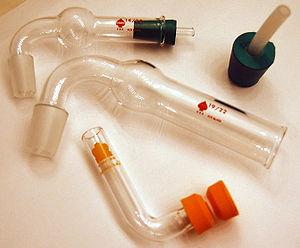
Un tube desséchant est une verrerie de laboratoire utilisée pour sécher un gaz généralement synthétisé en laboratoire de chimie. Il peut être droit, courbé ou en forme de U. L'une des extrémités du tube est un joint en verre rodé pour permettre sa connexion à un réacteur.